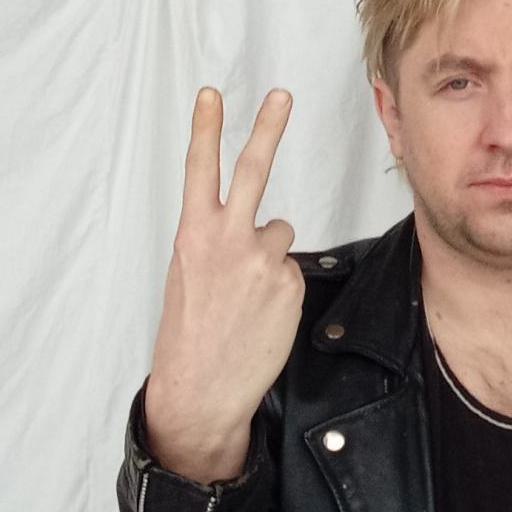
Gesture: peace_inverted